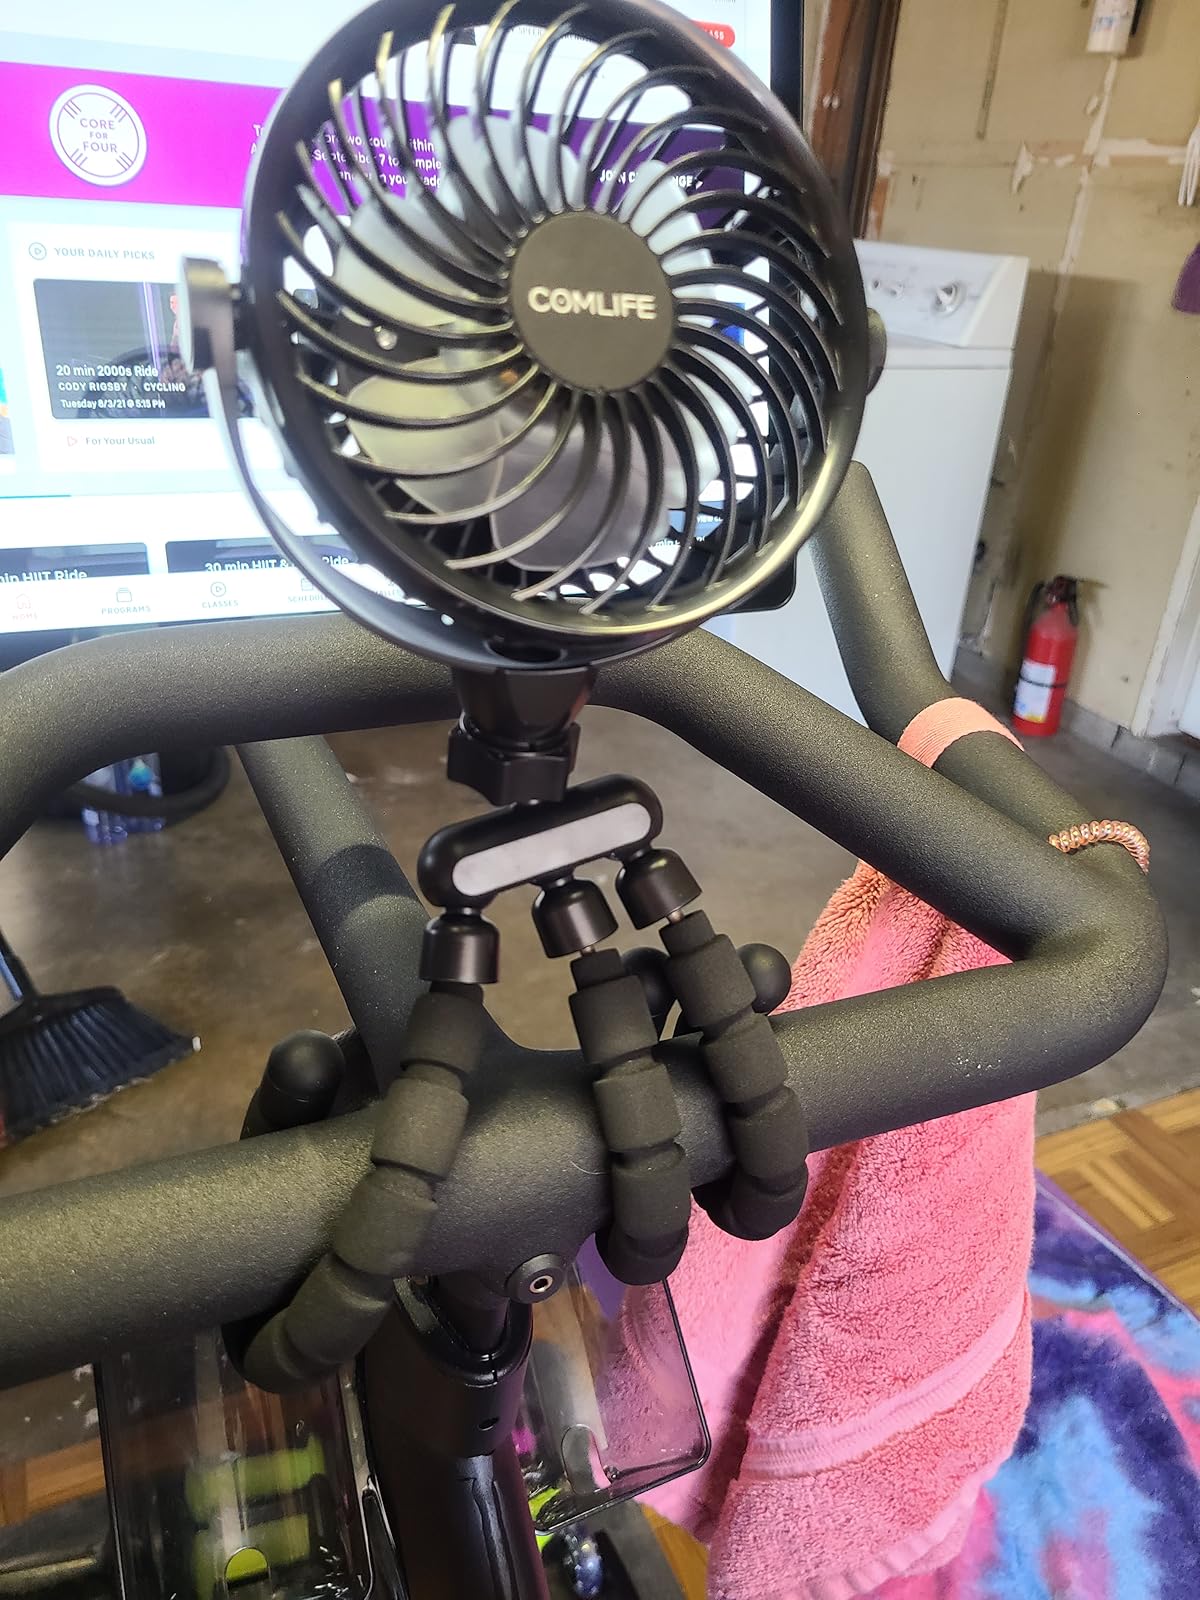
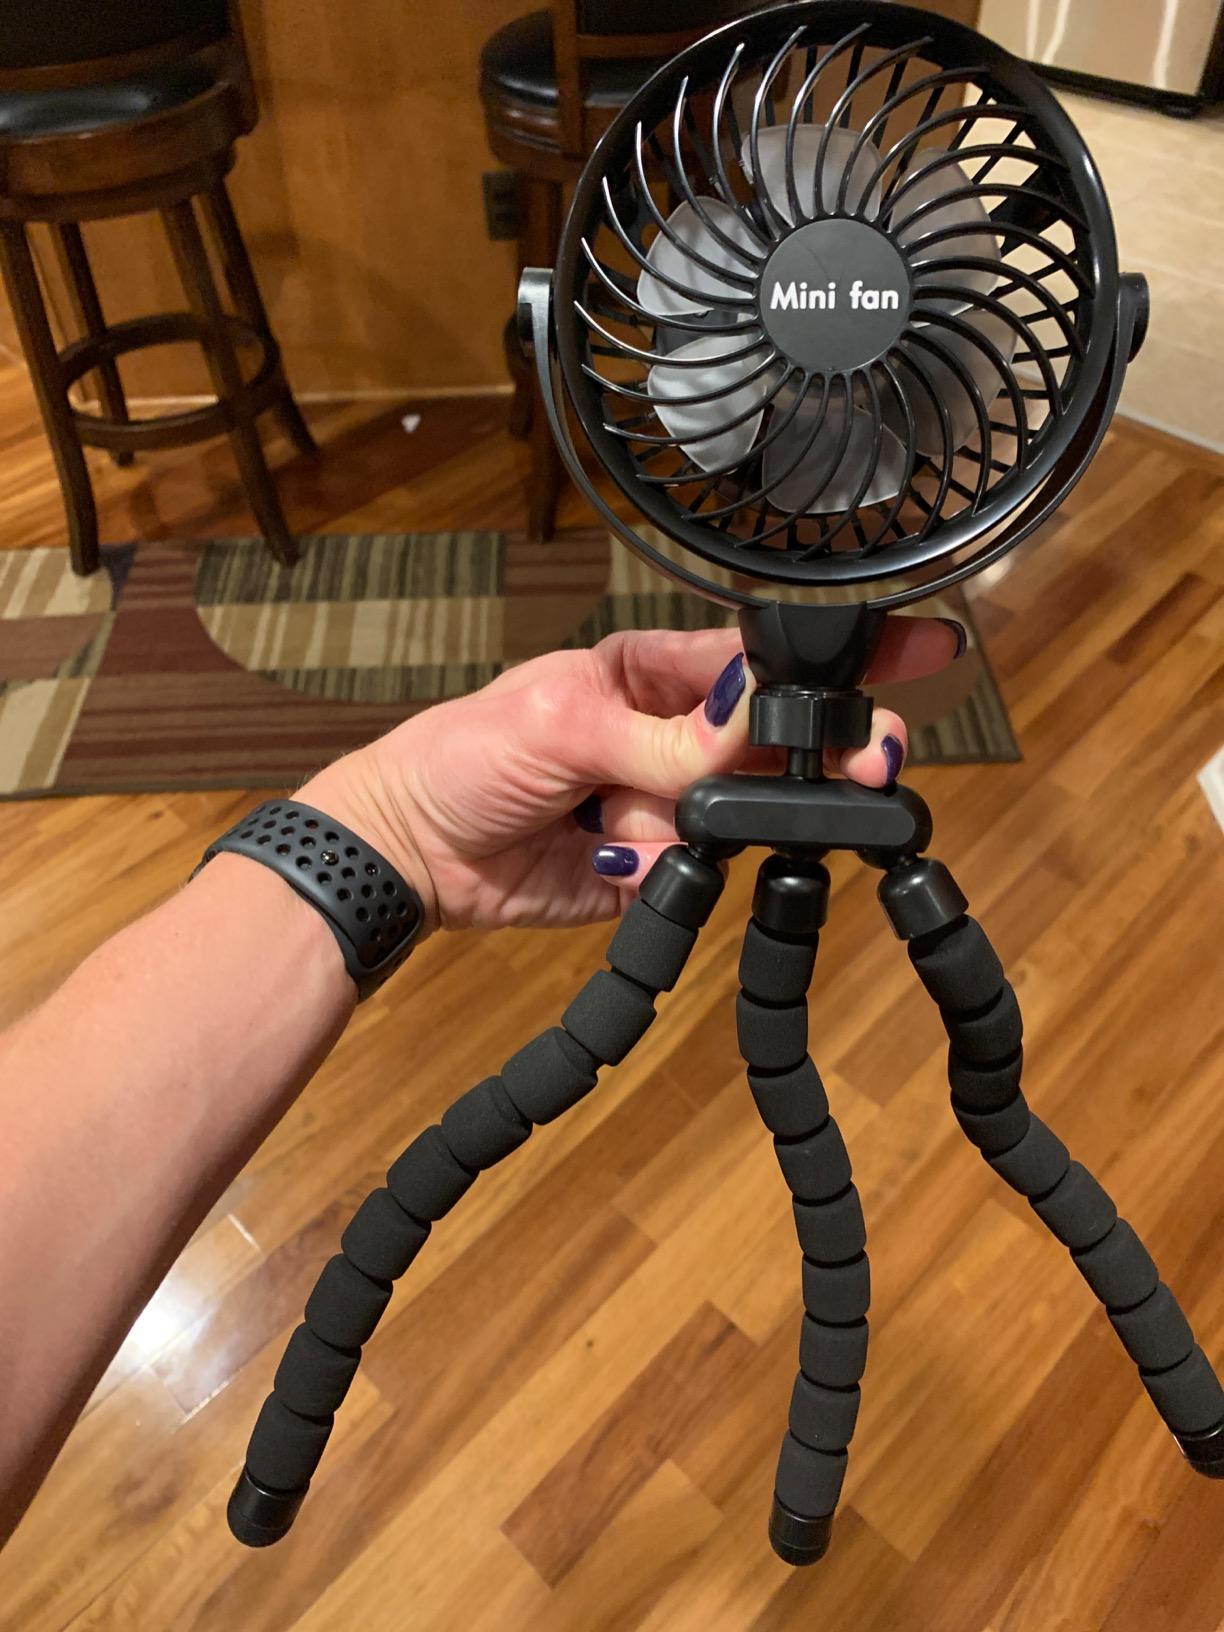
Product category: fan
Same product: yes